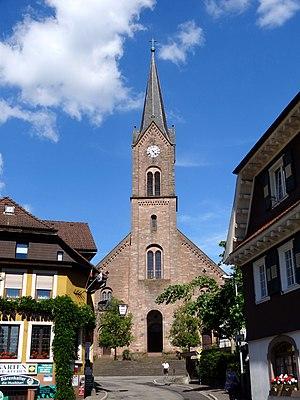
Oberharmersbach - siehe Bildtitel.